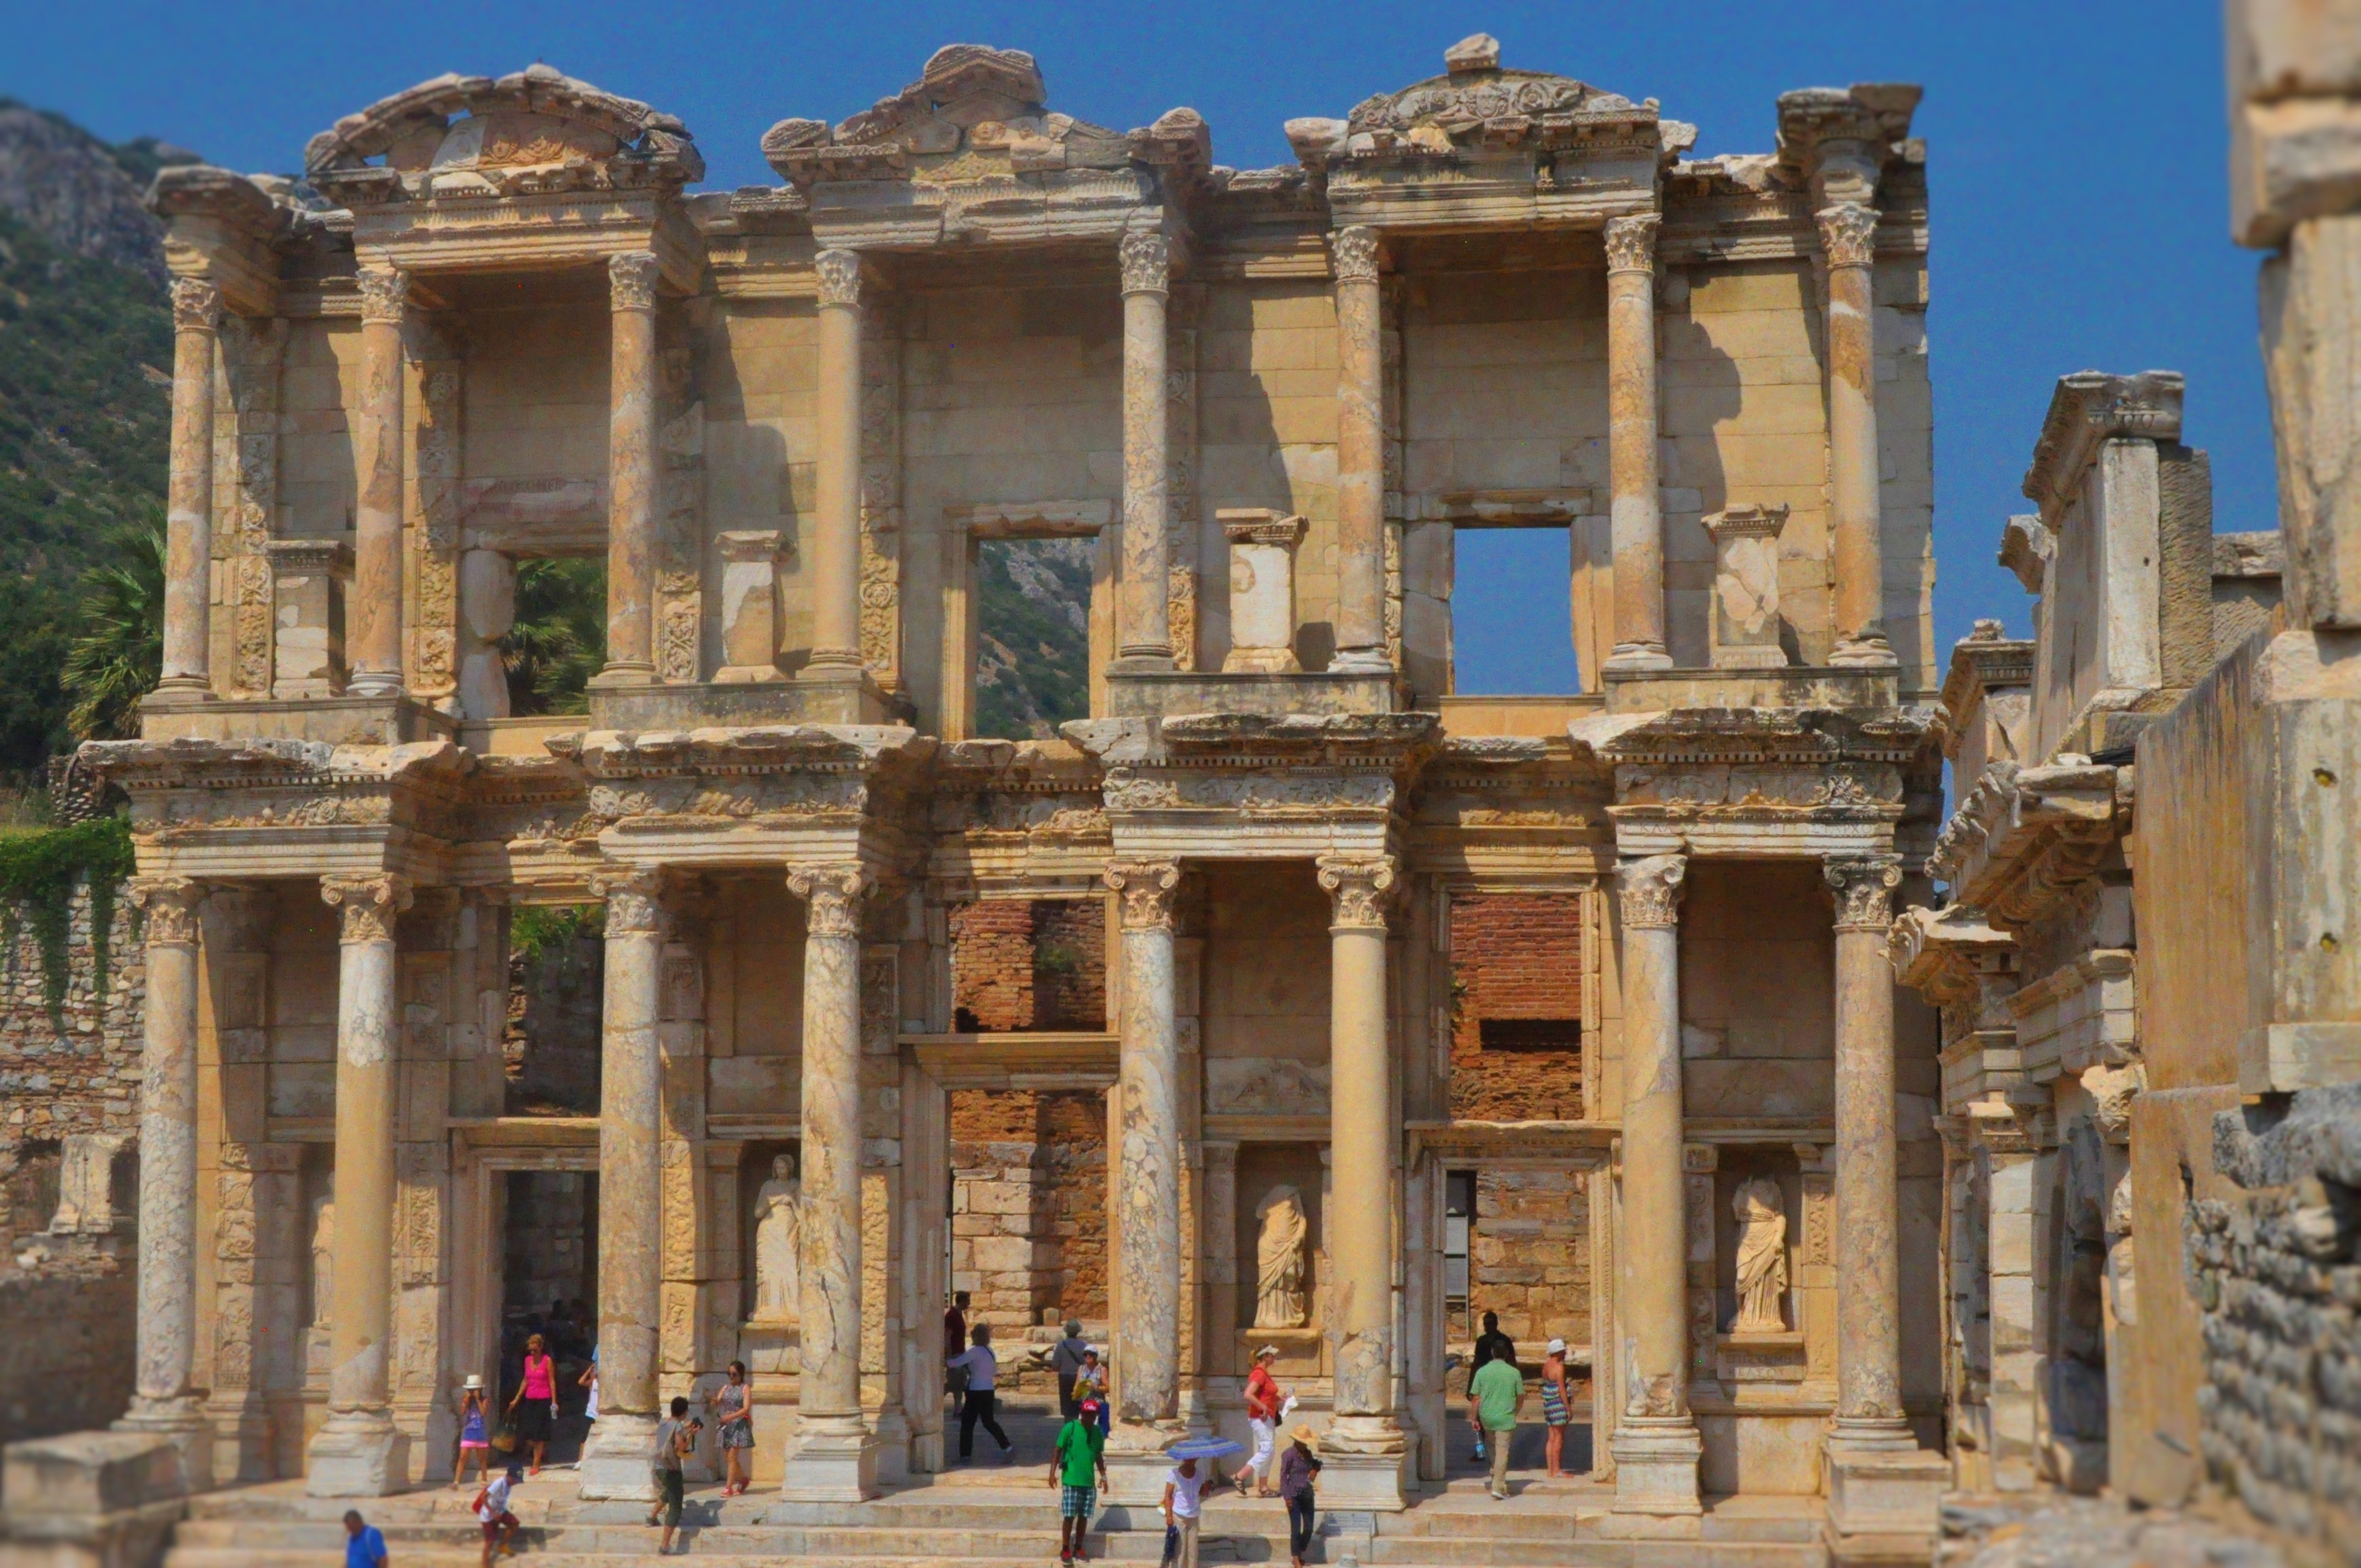
architecture, structure, antique, building, palace, old, stone, monument, travel, column, ancient, landmark, facade, historic, ruin, tourism, place of worship, library, temple, ruins, turkey, archeology, culture, history, basilica, ancient rome, unesco world heritage site, roman temple, hindu temple, historic site, ephesus, ancient history, ancient roman architecture, ancient greek temple